Sehesteds plass

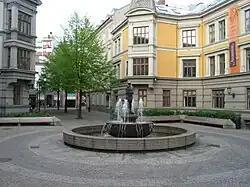
Sehesteds plass seen from the south.

Sehesteds plass ('Sehested's Square') is a square in Oslo, Norway.